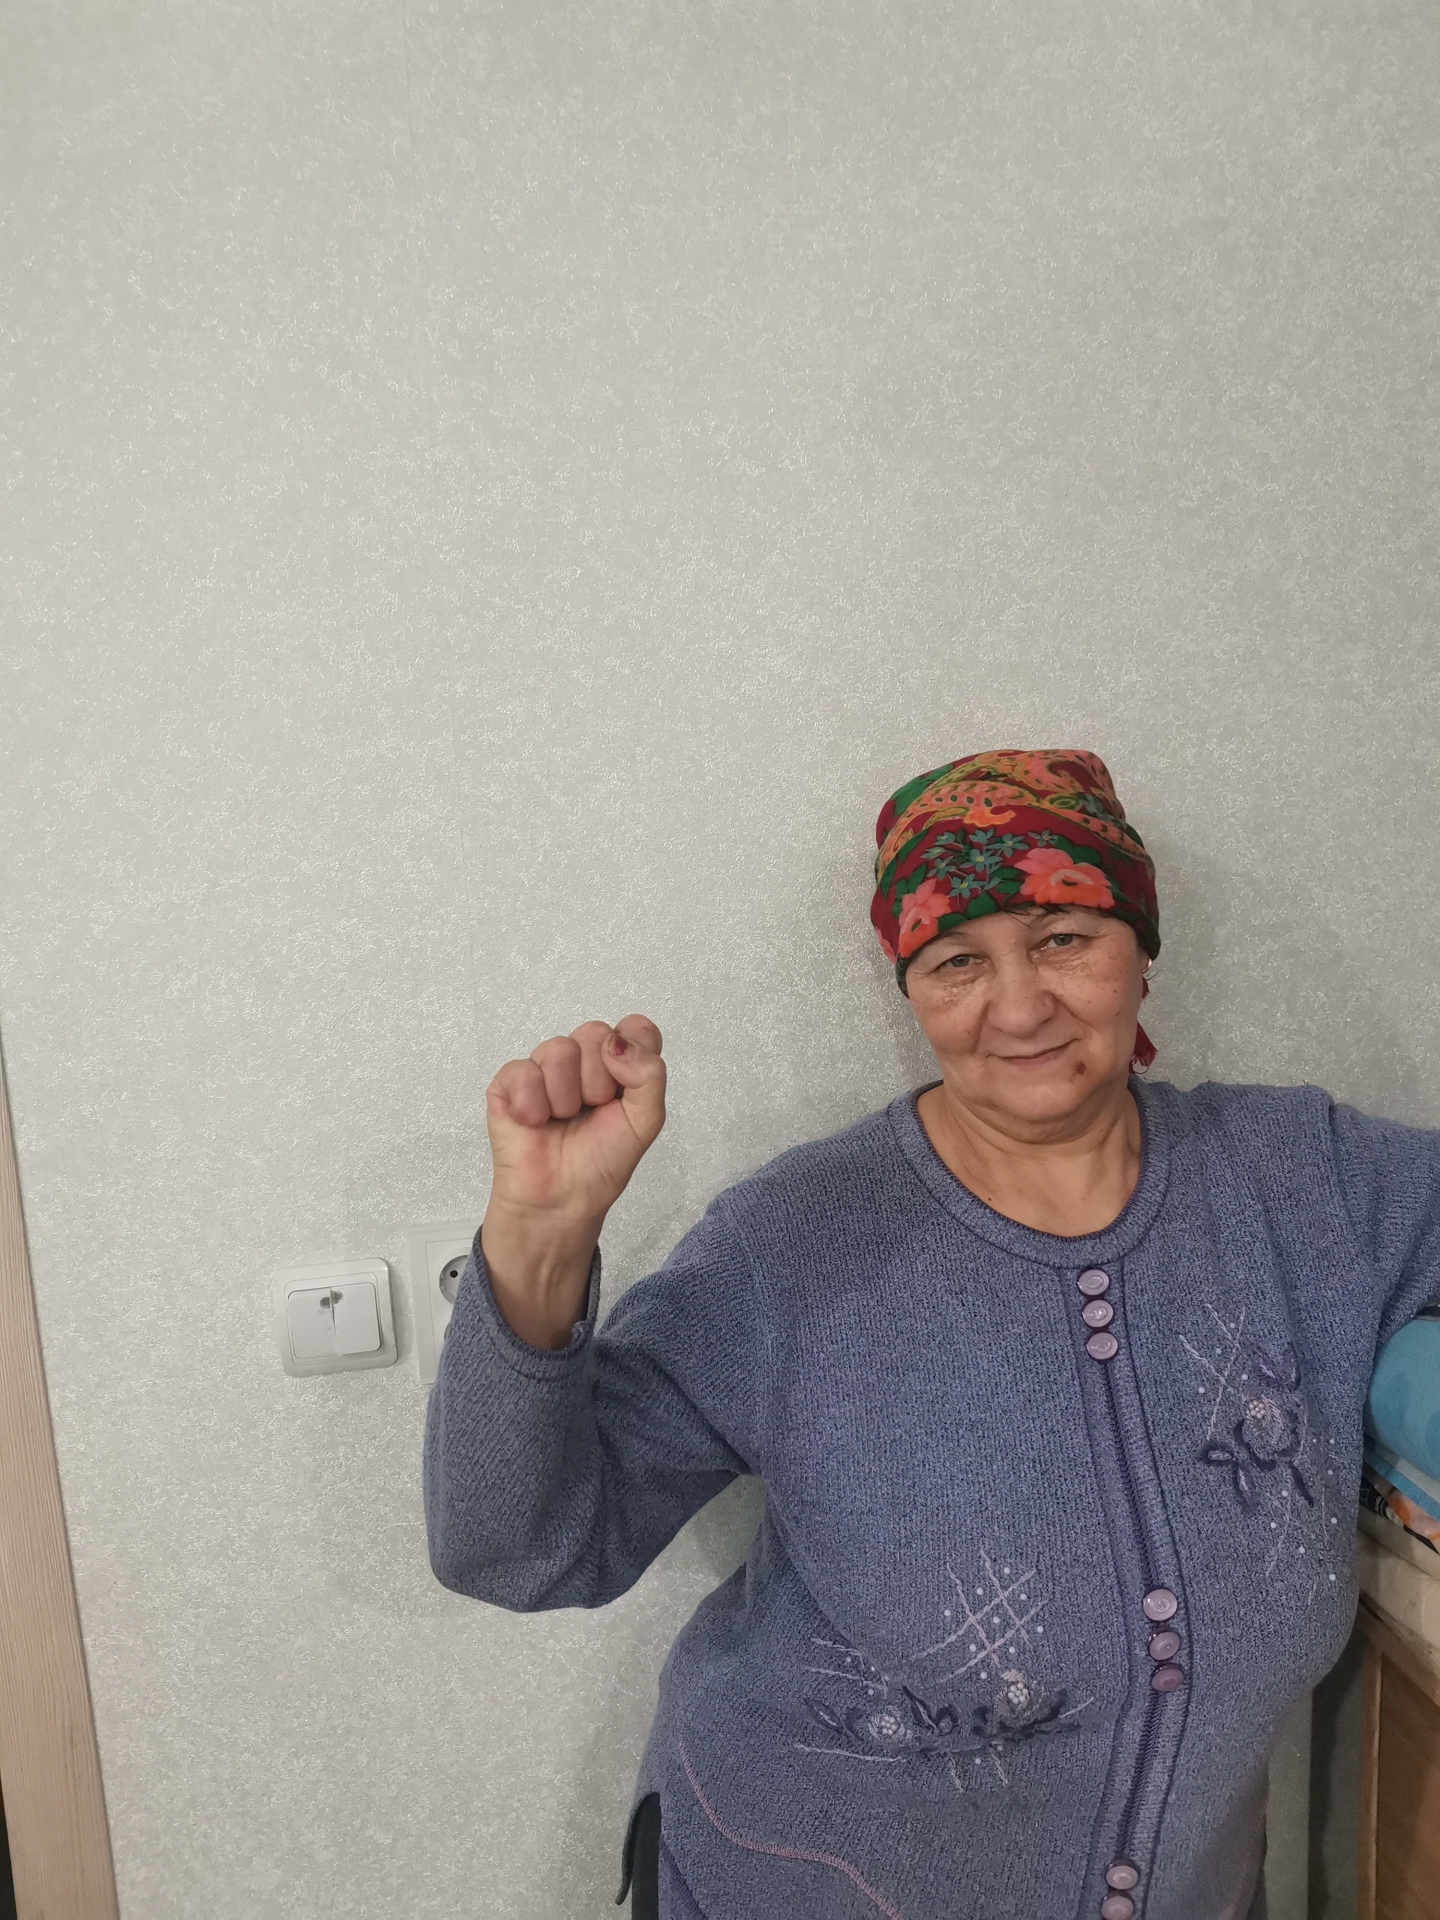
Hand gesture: fist